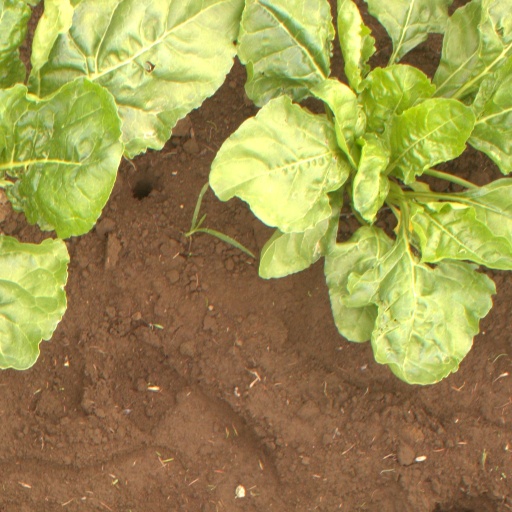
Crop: sugar beet